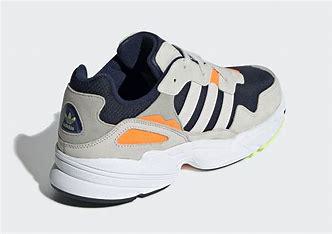
Brand: Adidas
Model: Yung 96